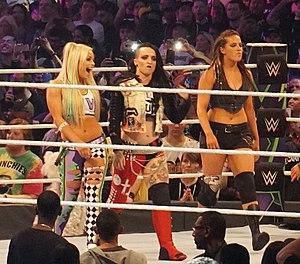
Gionna Jene Daddio née le 8 juin 1994 à Paramus est une catcheuse américaine. Elle travaille actuellement à la World Wrestling Entertainment, dans la division de Raw, sous le nom de Liv Morgan.
Sarah Bridges est une catcheuse américaine connue à la World Wrestling Entertainment sous le nom de ring de Sarah Logan. Elle a également travaillé sur le circuit indépendant sous le nom de Crazy Mary Dobson. Elle commence sa carrière en 2012 et lutte dans diverses fédération aux États-Unis en plus de faire quelques brefs passages au Japon sous le nom de Crazy Mary Dobson. Elle signe un contrat avec la WWE en 2016 et prend le nom de Sarah Logan. Après un bref passage à NXT, elle devient une des membres du trio Riott Squad composé de Ruby Riot et de Liv Morgan. Elles se séparent en 2019 et elle lutte seule jusqu'à son renvoi en avril 2020. Après son renvoi, elle annonce la fin de sa carrière.
Dori Prange est une catcheuse américaine connue sous le nom d'Heidi Lovelace. Elle travaille actuellement à la World Wrestling Entertainment, dans la division Raw, sous le nom de Ruby Riott.